Second Battle of the Jordan

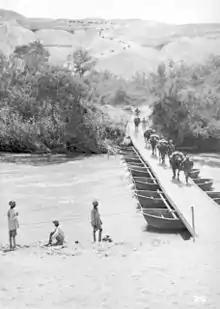
Return from Es Salt – units making their way down the track in the background and crossing the middle pontoon bridge over the Jordan at El Auja bridgehead

Once the order to withdraw was given, the first priority was to hold the large bridgehead from Makhadet Hajlah to the line now held by infantry from the 60th (London) Division in front of Shunet Nimrin, and on to the Umm esh Shert until the withdrawal from Es Salt was completed. At 17:15 Hodgson ordered the withdrawal of his force. The 2nd Light Horse Brigade covered the first stage of the withdrawal to a rearguard position south-west of Es Salt, while the 1st Light Horse Brigade took up a position across the Umm esh Shert track south-west of Es Salt, and facing east piqueting the heights covering the Umm esh Shert track all the way down from the rearguard position to the Jordan Valley. Two hours after the last wounded and camels left, a force of 3,000 German and Ottoman infantry attacked the 3rd Light Horse Brigade at Es Salt. As the wounded were now well on their way down to the valley, Chauvel, the commander of Desert Mounted Corps, ordered Hodgson to withdraw to a position south-west of Es Salt covering the Umm esh Shert track.